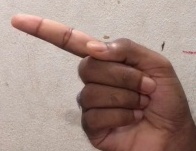
ASL sign: G